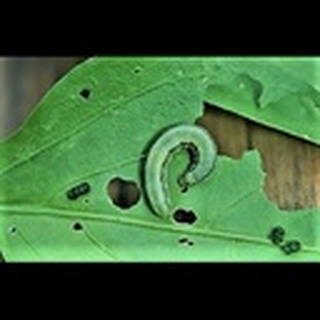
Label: cotton_army_worm